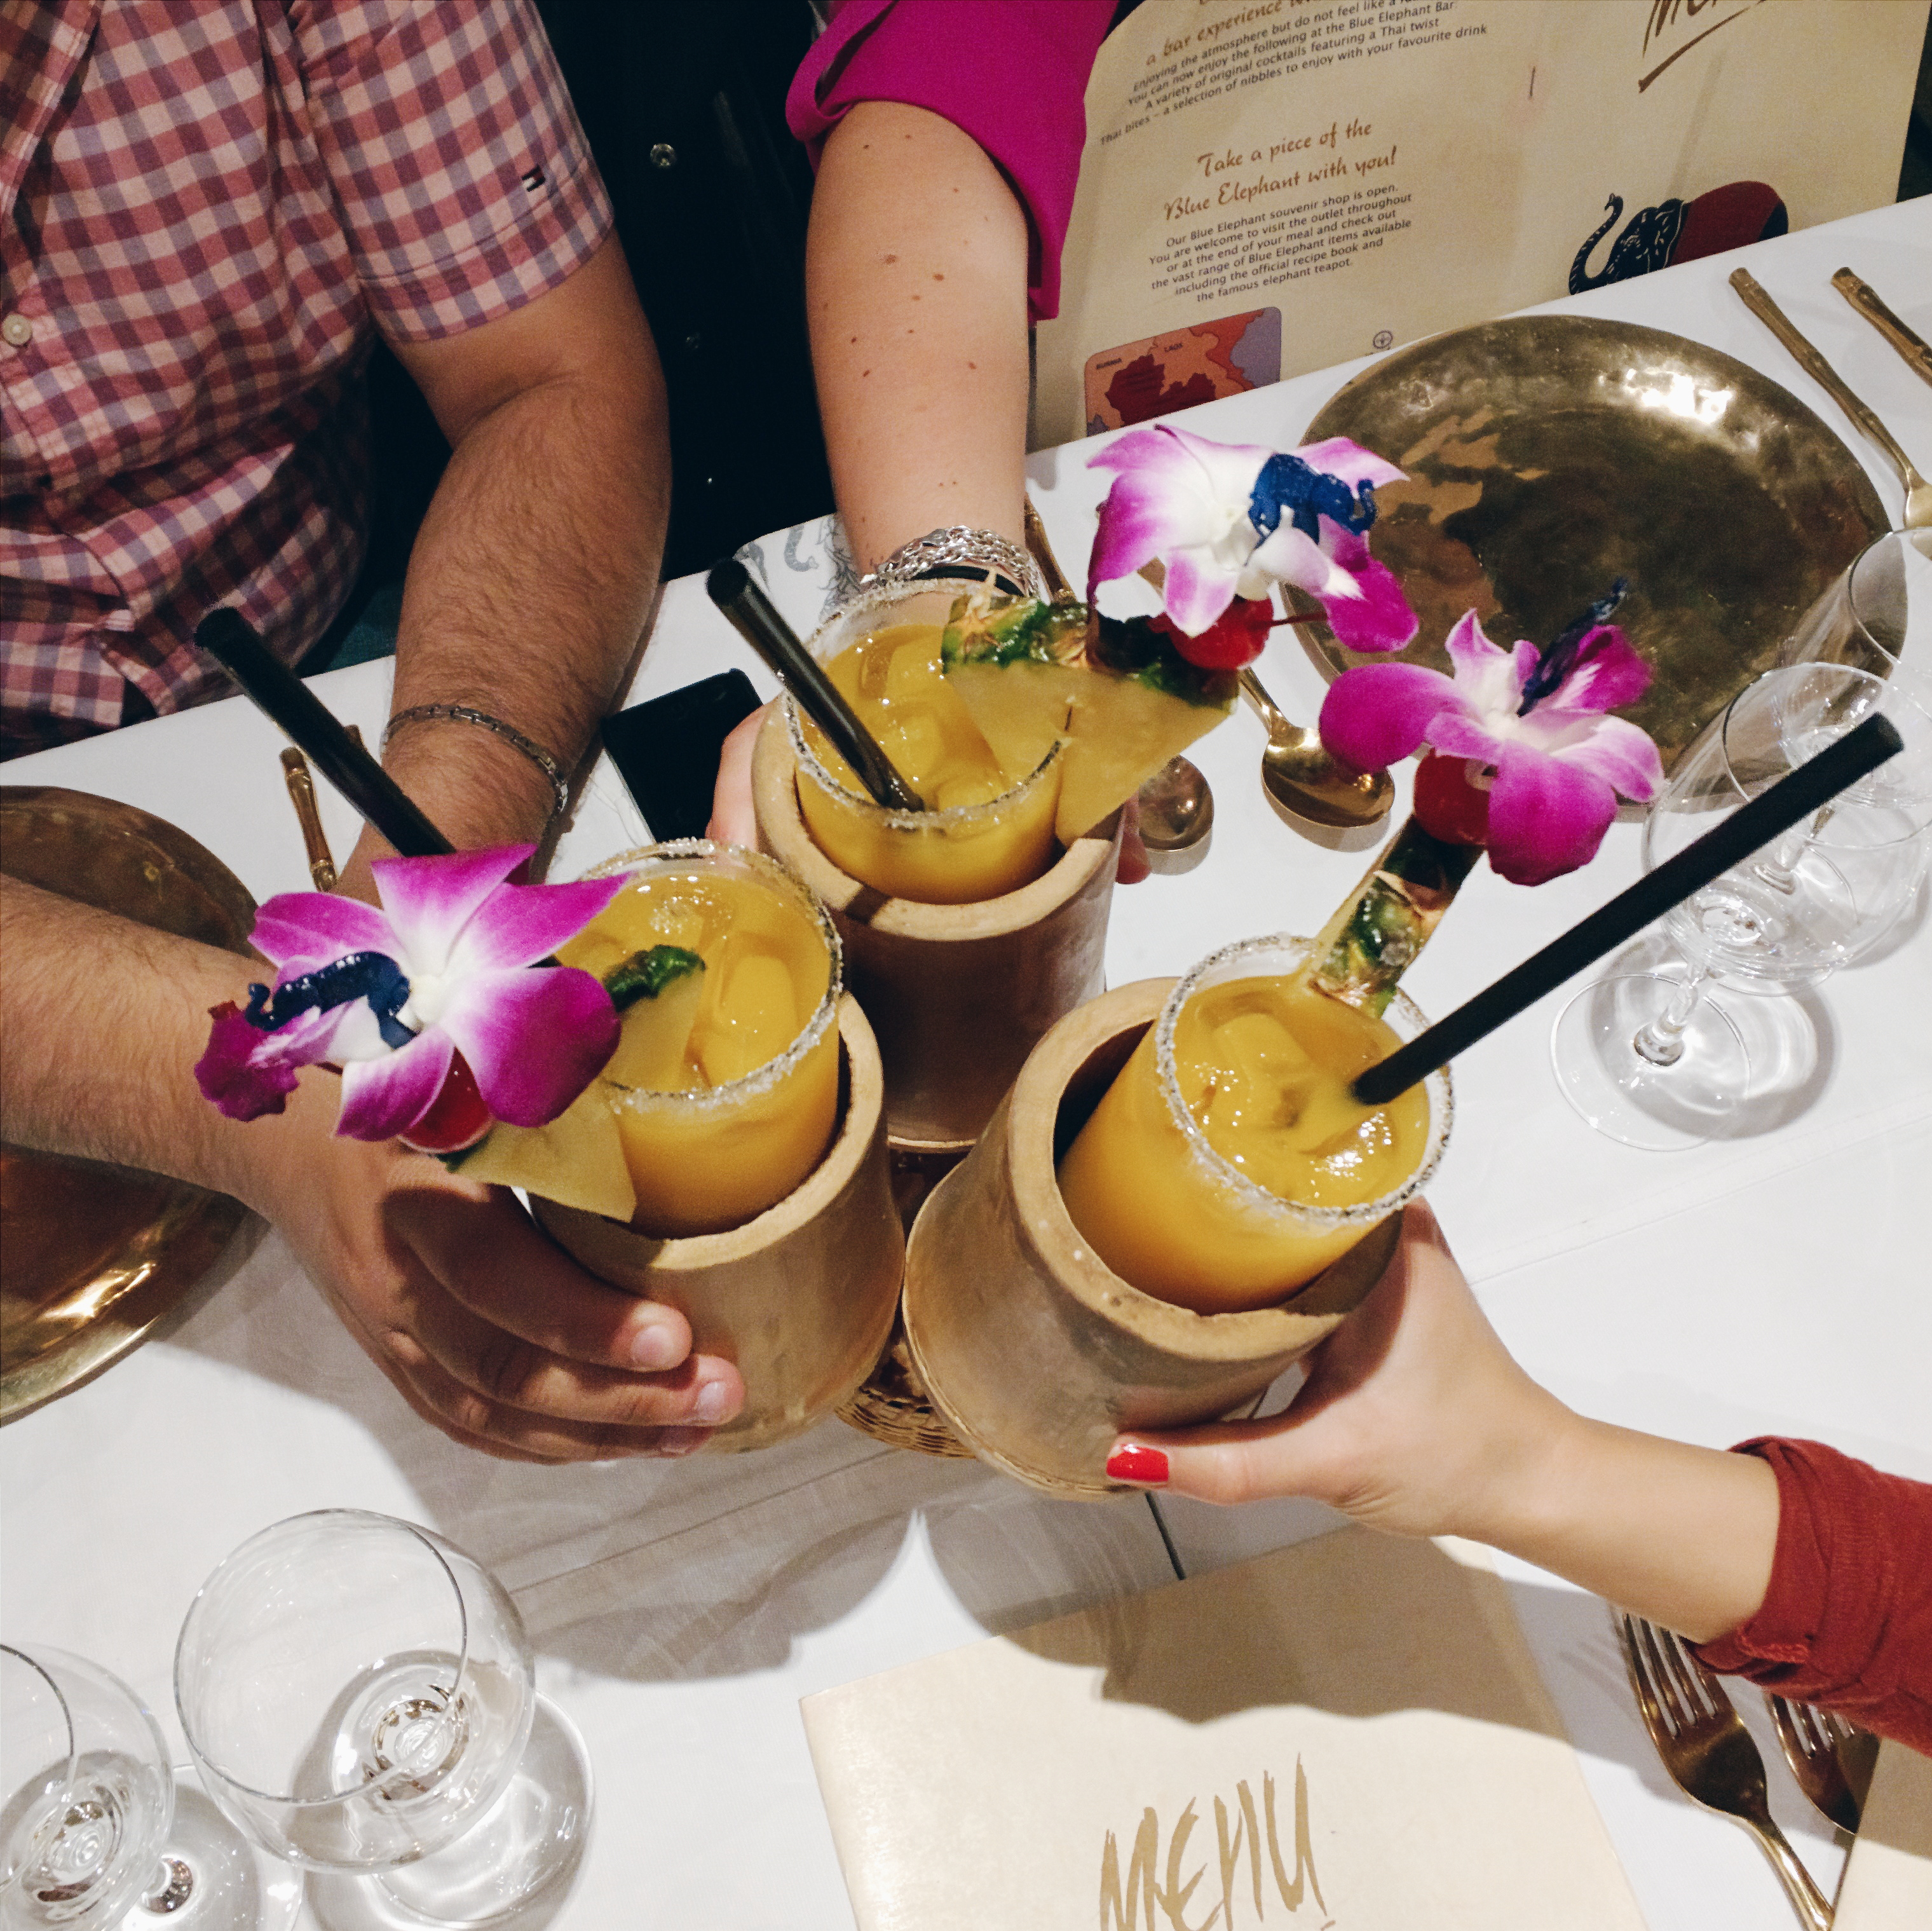
food, drink, cuisine, dish, dessert